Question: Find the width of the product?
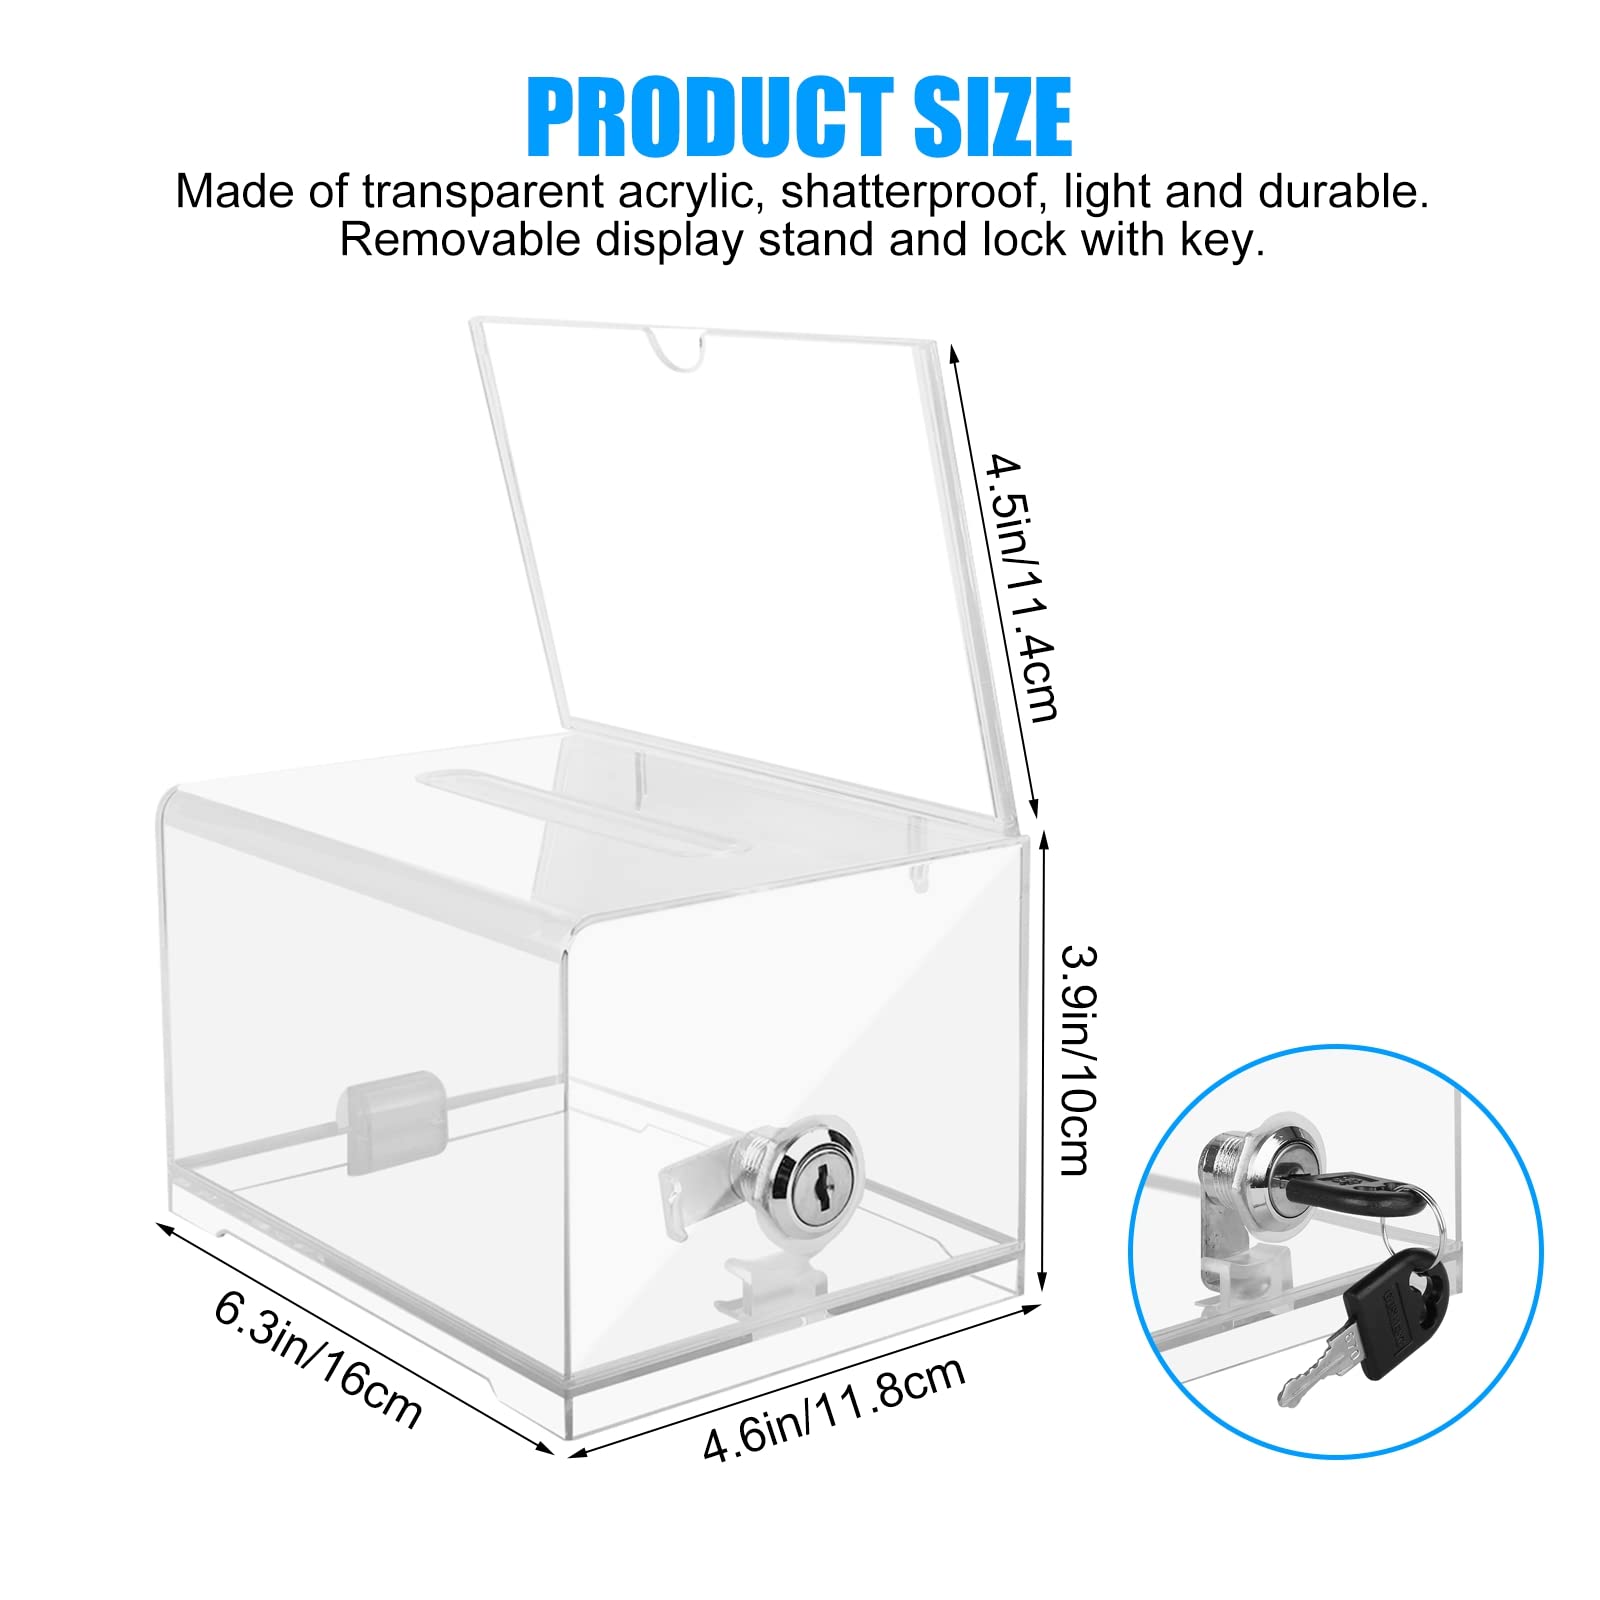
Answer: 11.8 centimetre